King's Official Birthday

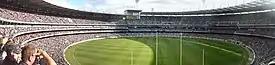
The King's Birthday match (pictured in 2011) is an Australian rules football game held annually on the King's Birthday holiday in Victoria.

Norfolk Island celebrates Bounty Day on 8 June, so King's Birthday is held on the Monday after the second Saturday in June. Christmas Island has other holidays and does not hold a King's Birthday holiday at all.